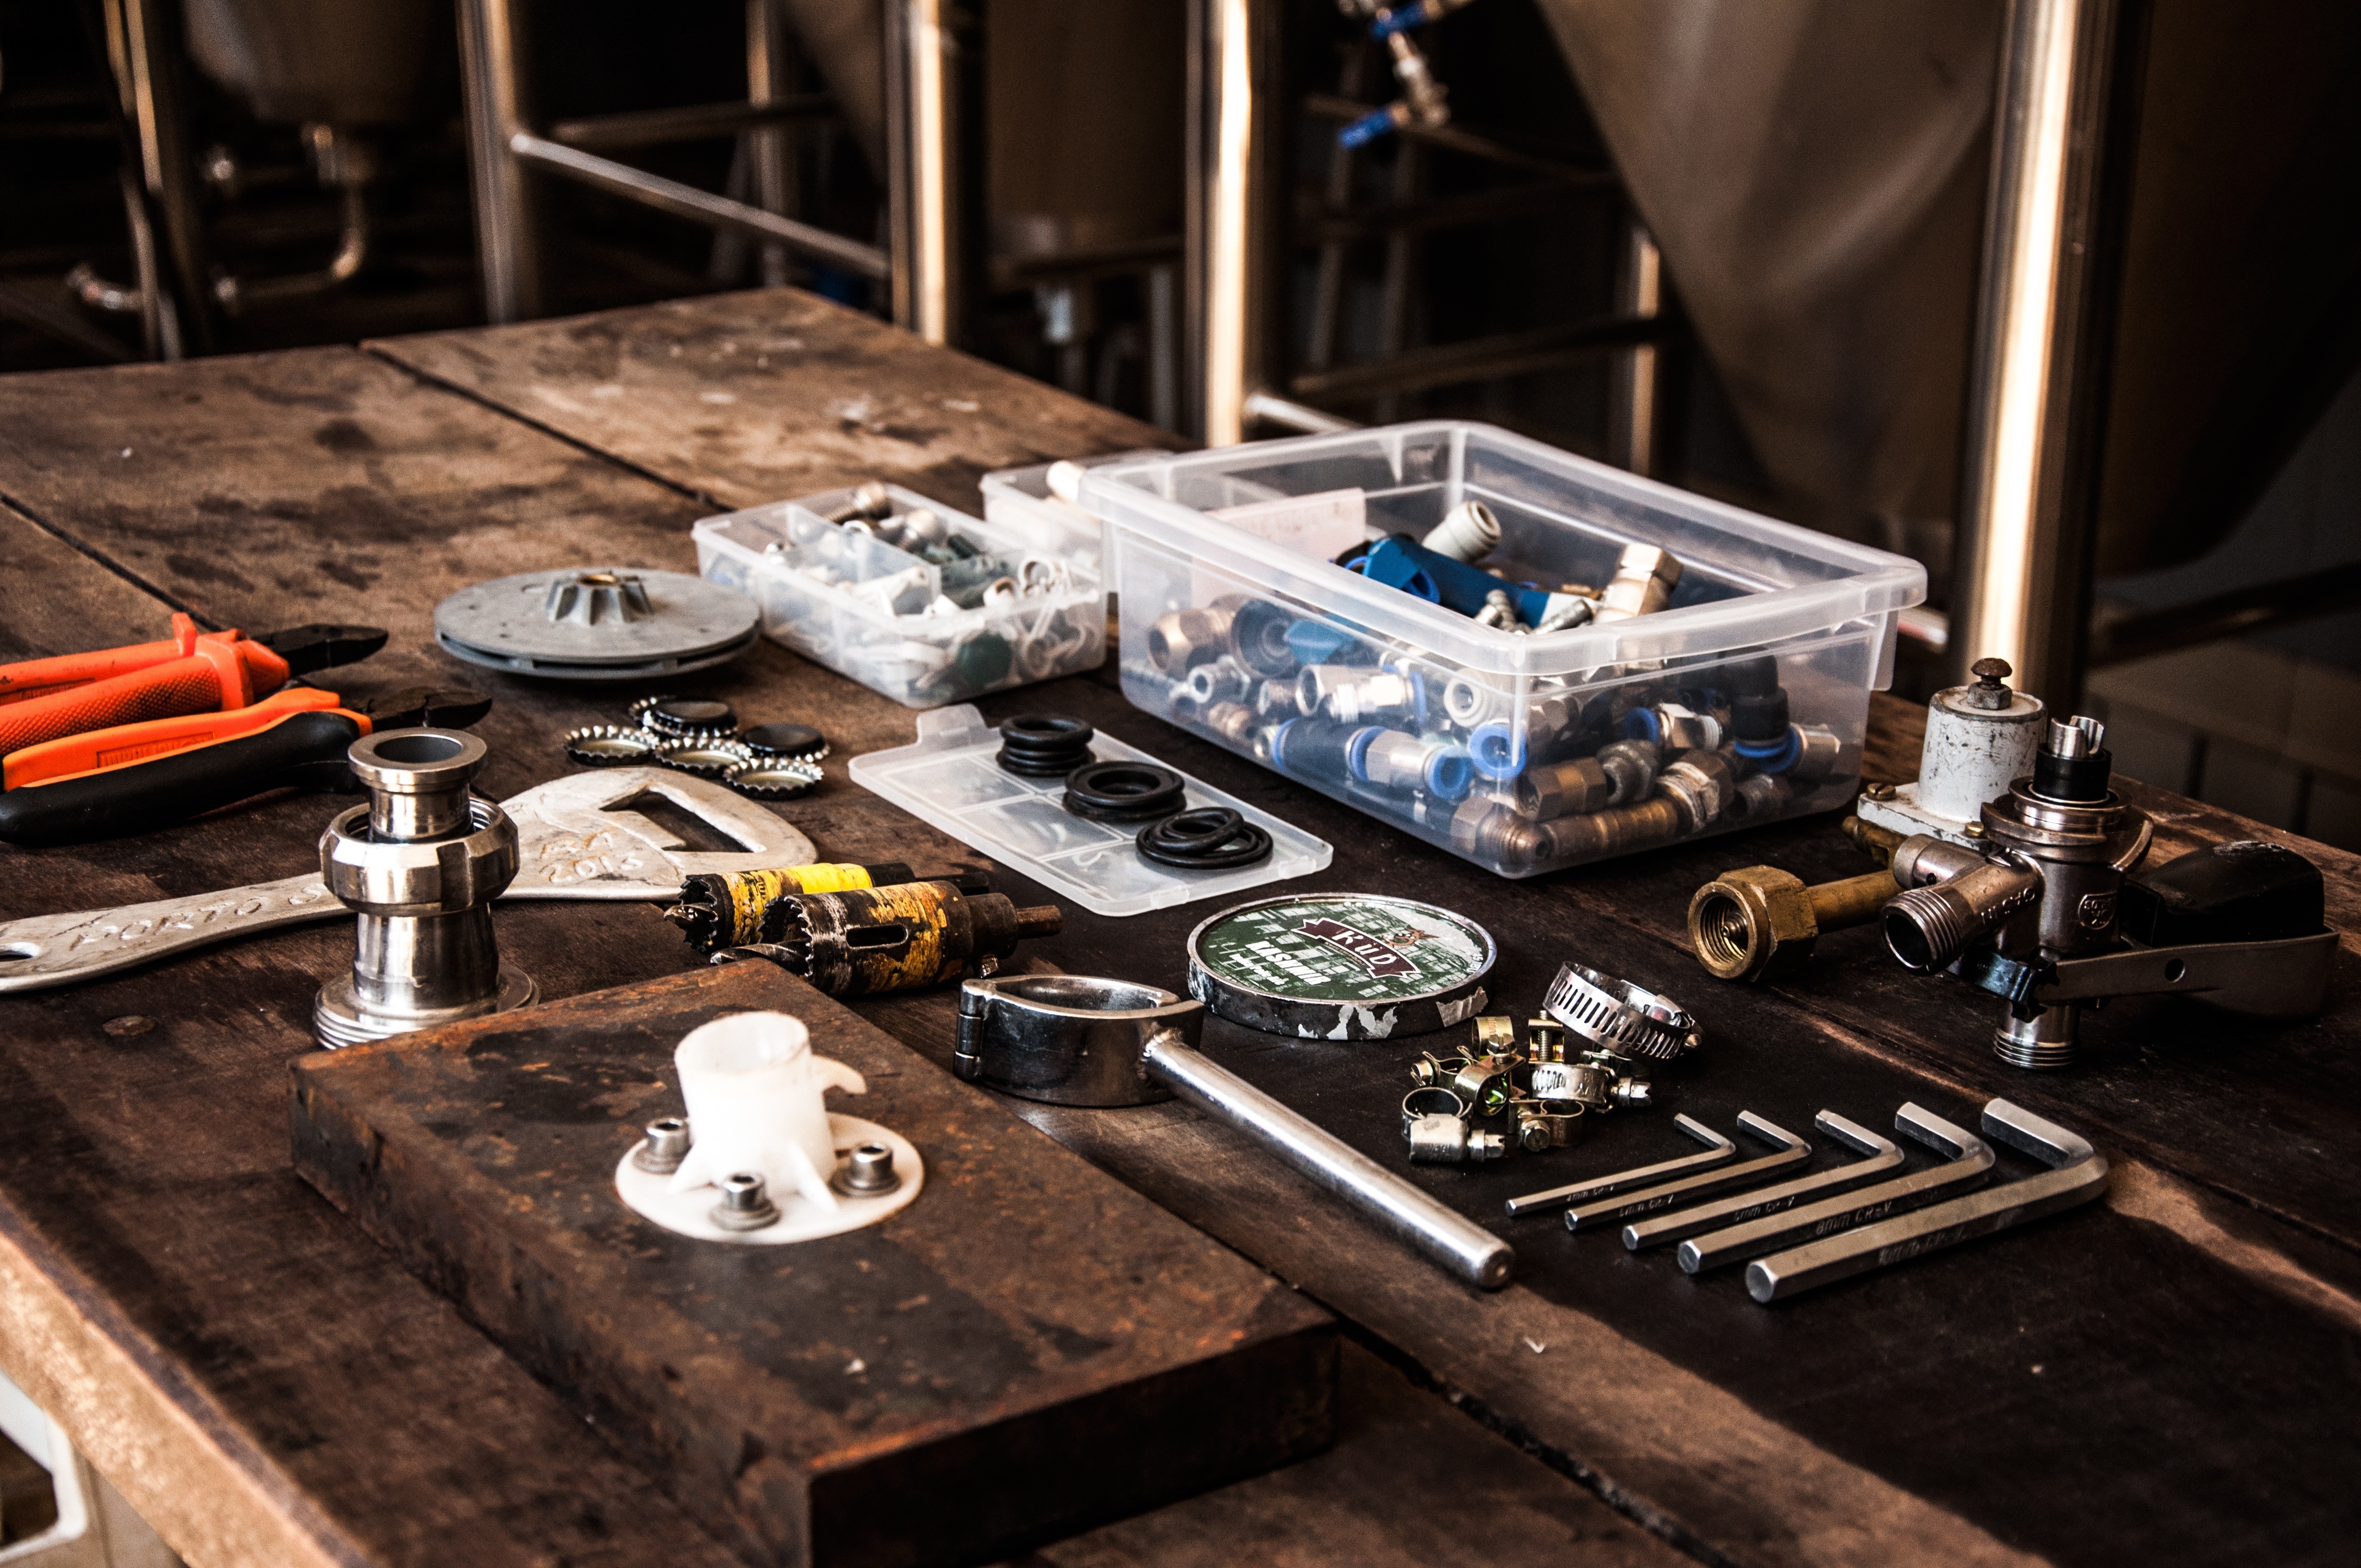
technology, workshop, equipment, machine, art, electronics, tools, parts, plumbing, work bench